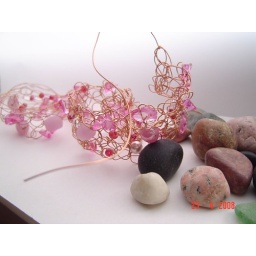
yet more unfinisheds! orbital strands and constellation cuff in copper wire with assorte pink glass beads